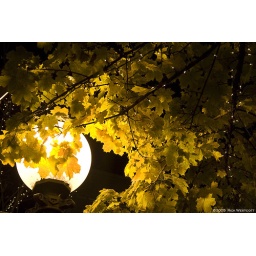
A street lamp in downtown Seattle illumines a maple tree